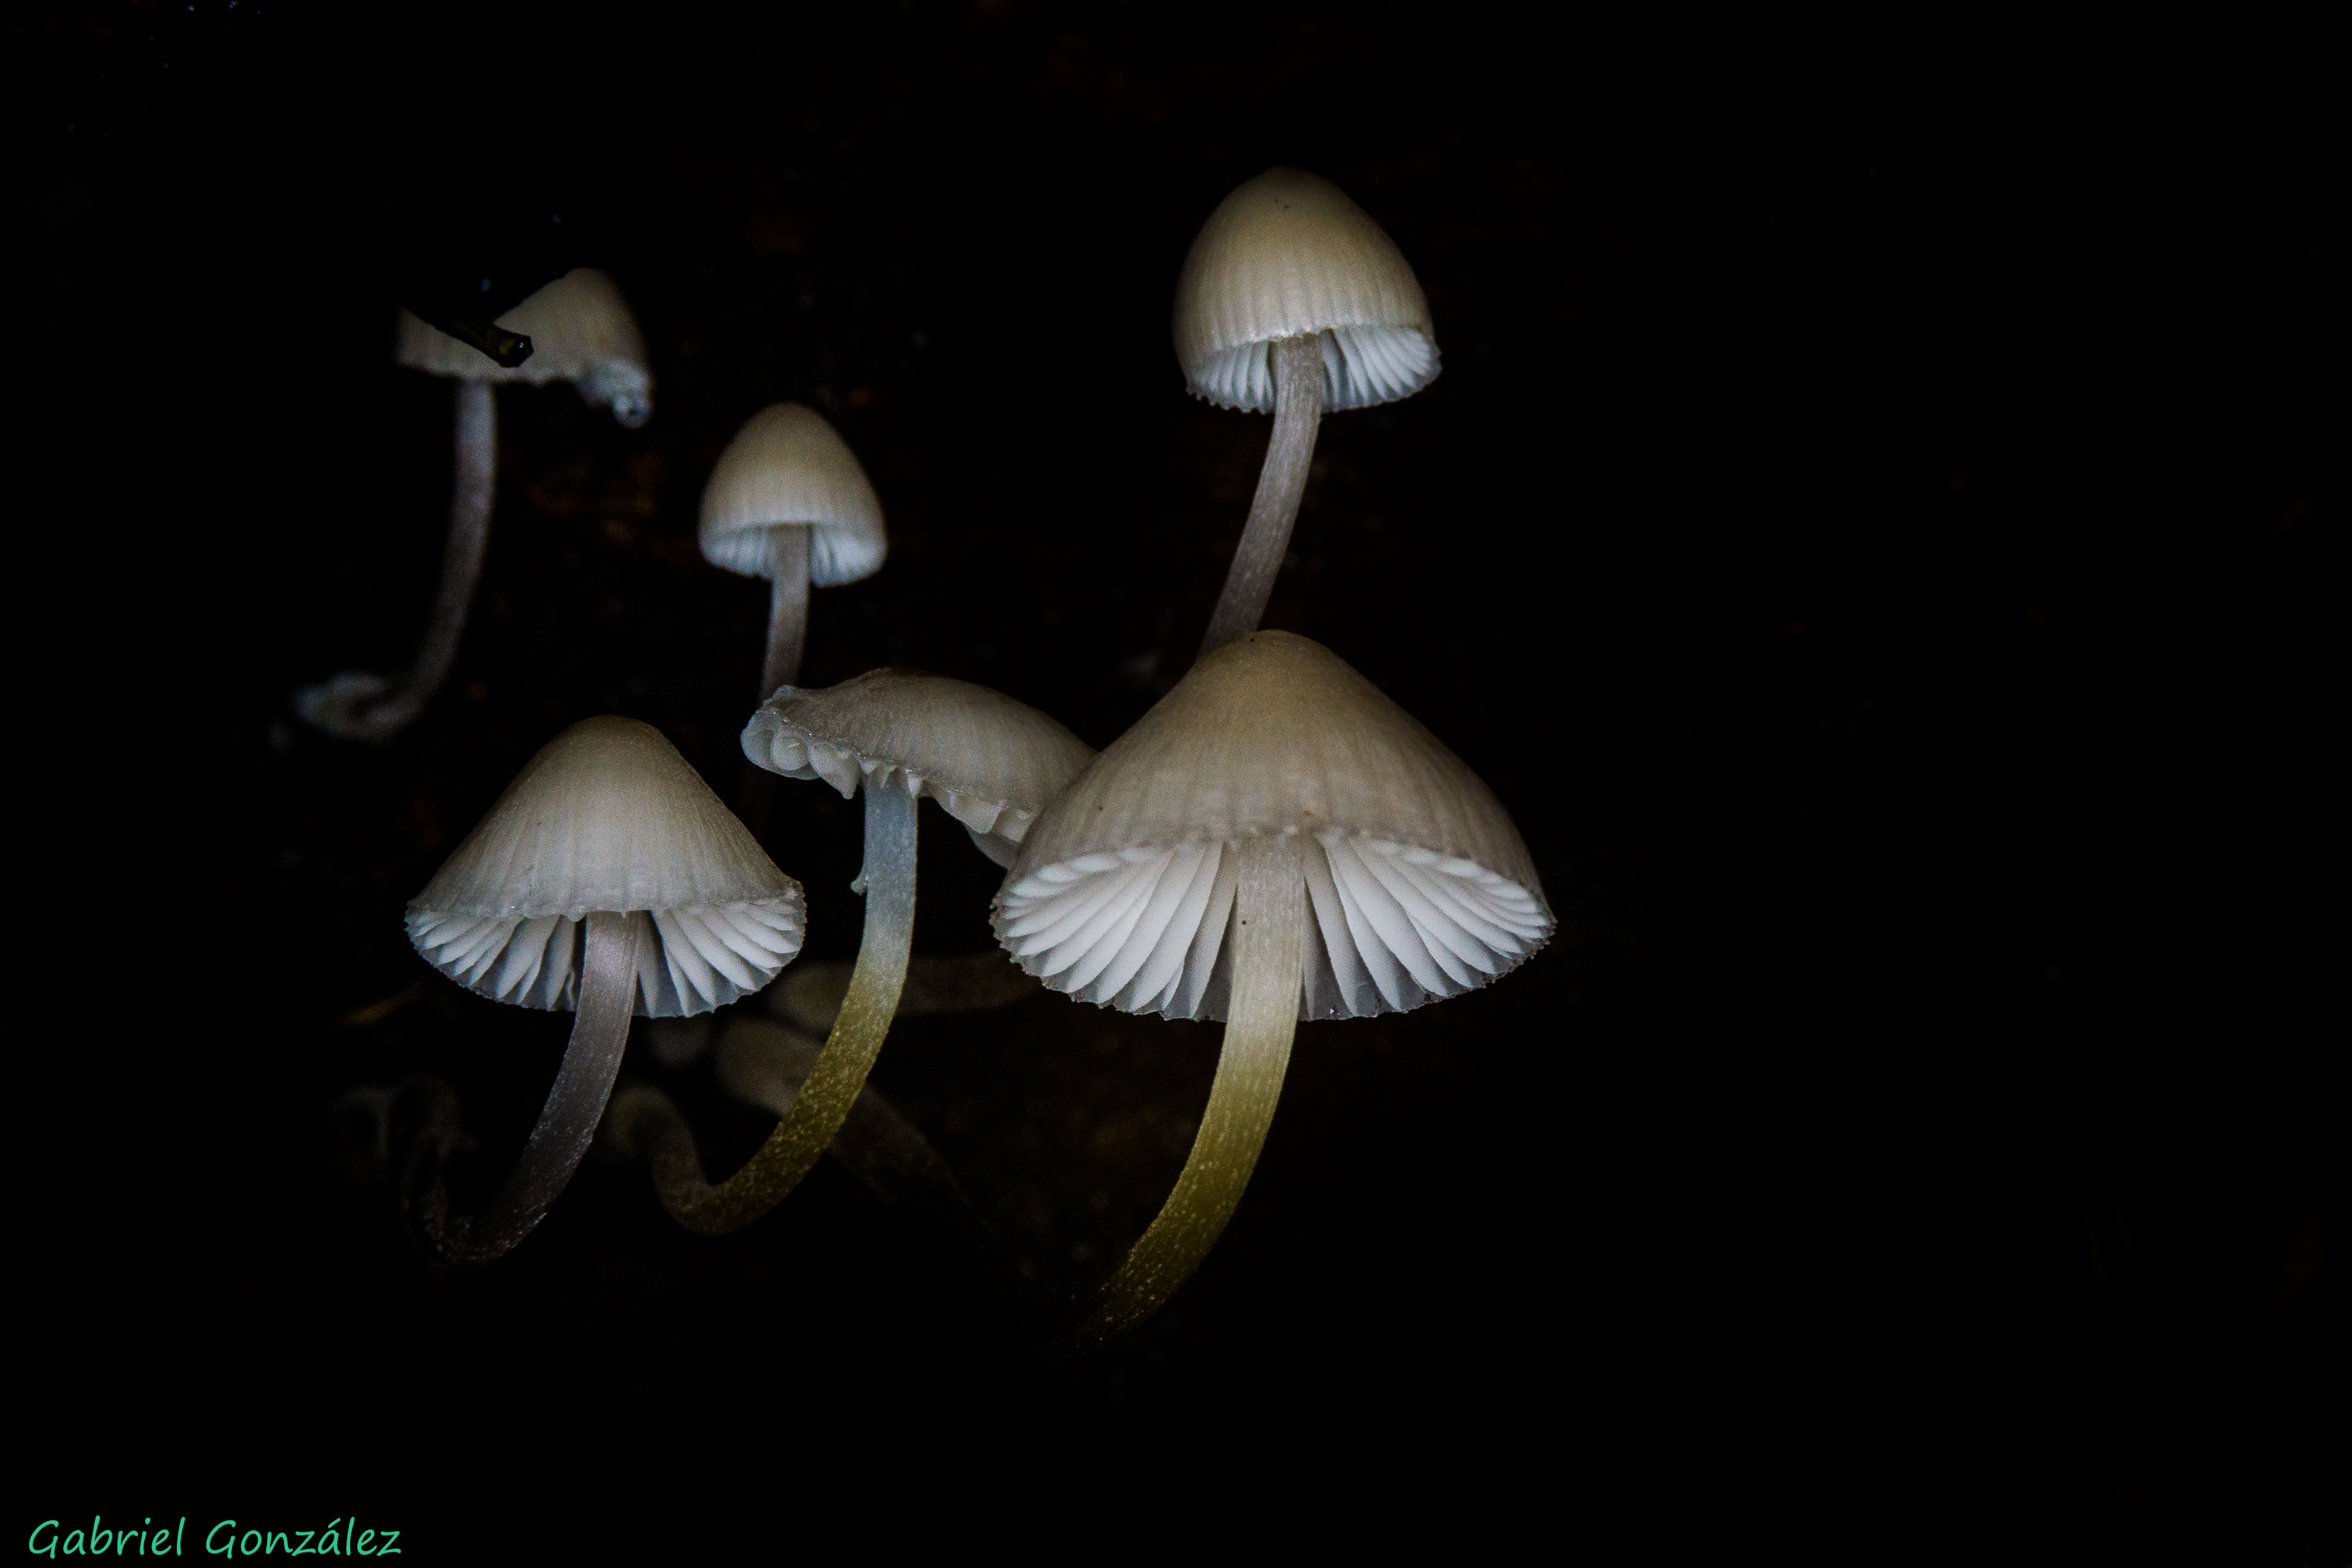
nature, light, flower, photo, macro, darkness, mushroom, mushrooms, naturaleza, setas, tamron90mm, a77, g, ggl1, gaby1, xovesphoto, sonya77, gphoto, xelodegalicia, macro photography, gabrielcoru a, oyster mushroom